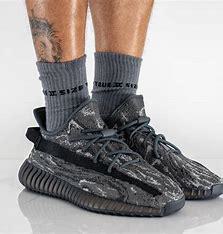
Brand: Adidas
Model: Yeezy